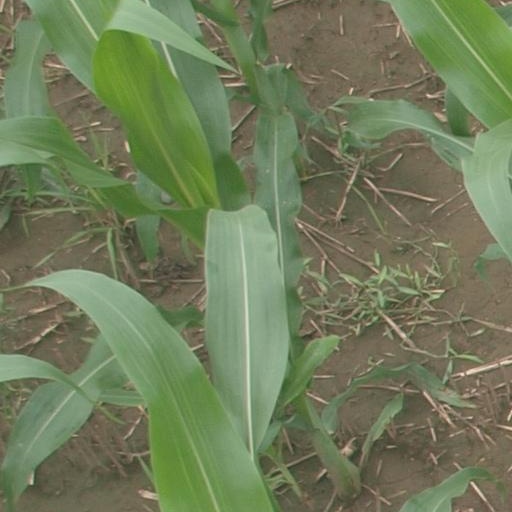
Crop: maize; corn